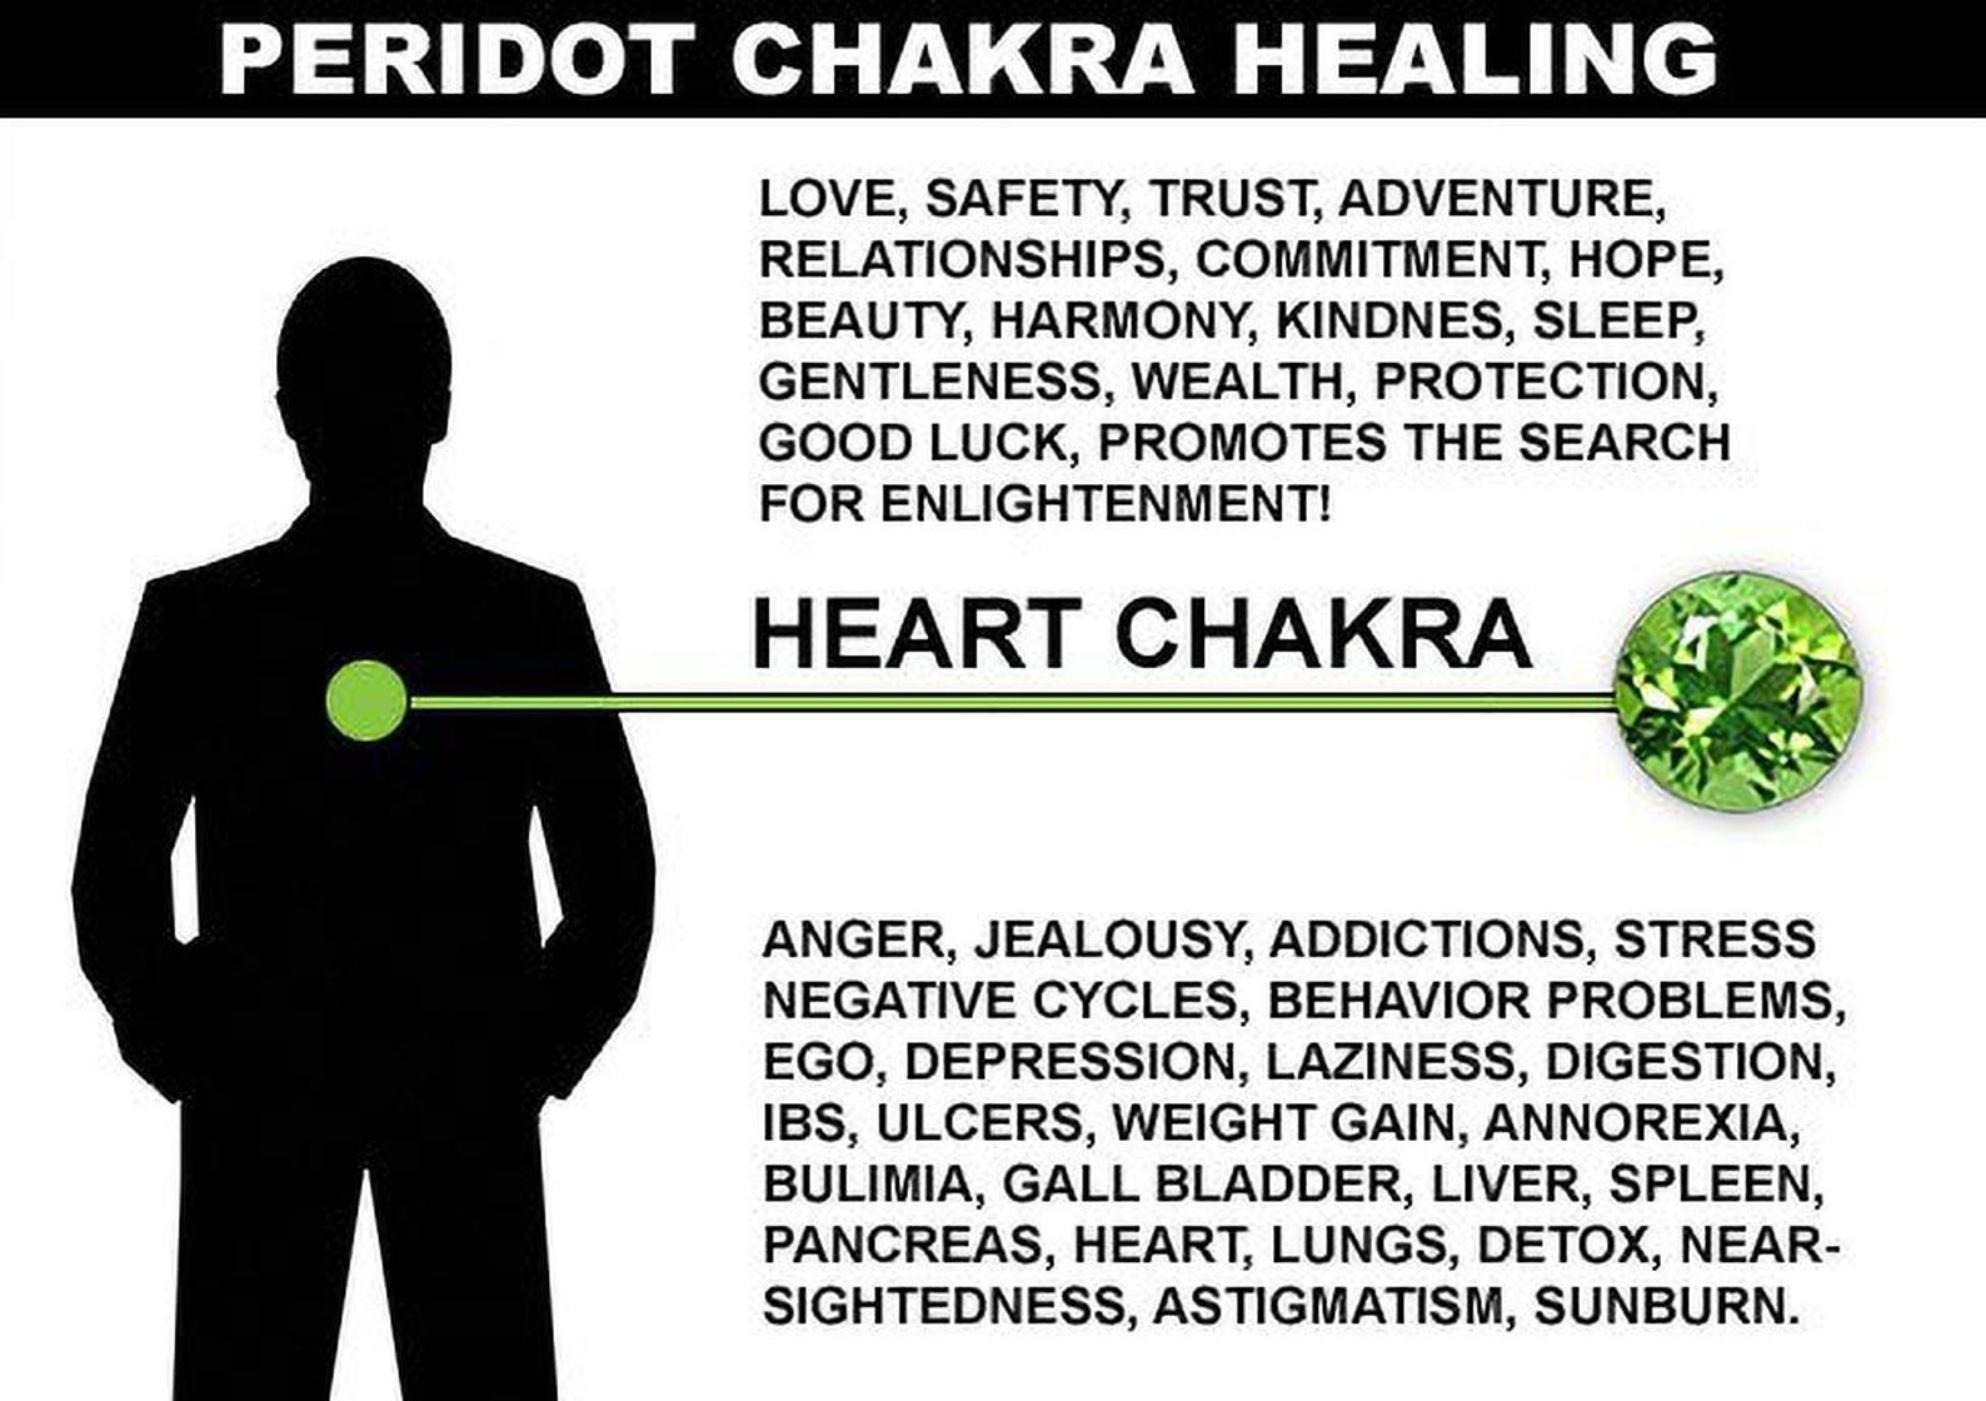
Chopra Gems Brass Certified and Natural Peridot Stone Pendant Green (Men and Women) (Pendant_RSs85)
Type: Necklaces & Pendants
Brand: Chopra Gems & Jewellery
Price: Rs. 499
 Peridot was a very famous stone during ancient times.This stone is substitute of emerald. Peridots have magical and mystical properties associated with them. Some of its benefits areperidots increase strength and vitality in people.They have a calming effect on the wearer. They are also said to bring happiness and warmth in the lives of people.They increase strength in people and reduce anxiety.When used as a necklace, they become a protector against negative emotions.They are known to have healing effect on liver and gall bladder.They help people in understanding relationships and their values. Since this stone is related to happiness, love and truth, it instills a sense of truthfulness in people and makes them think in a rational way.This stone releases negativity and brings clarity in thoughts.
Features: Type pendant,Color green,Material brass
Included: Peridot Stone Pendant